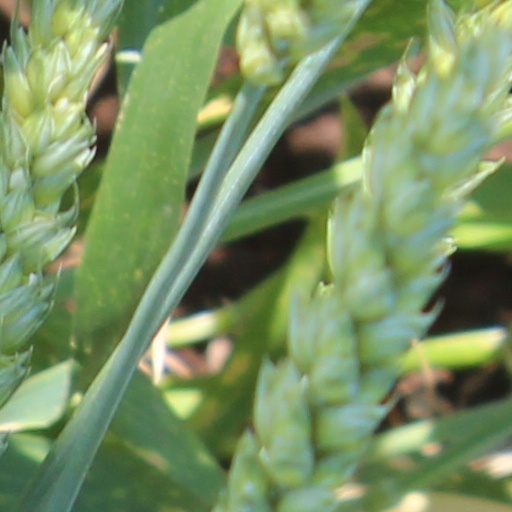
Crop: wheat